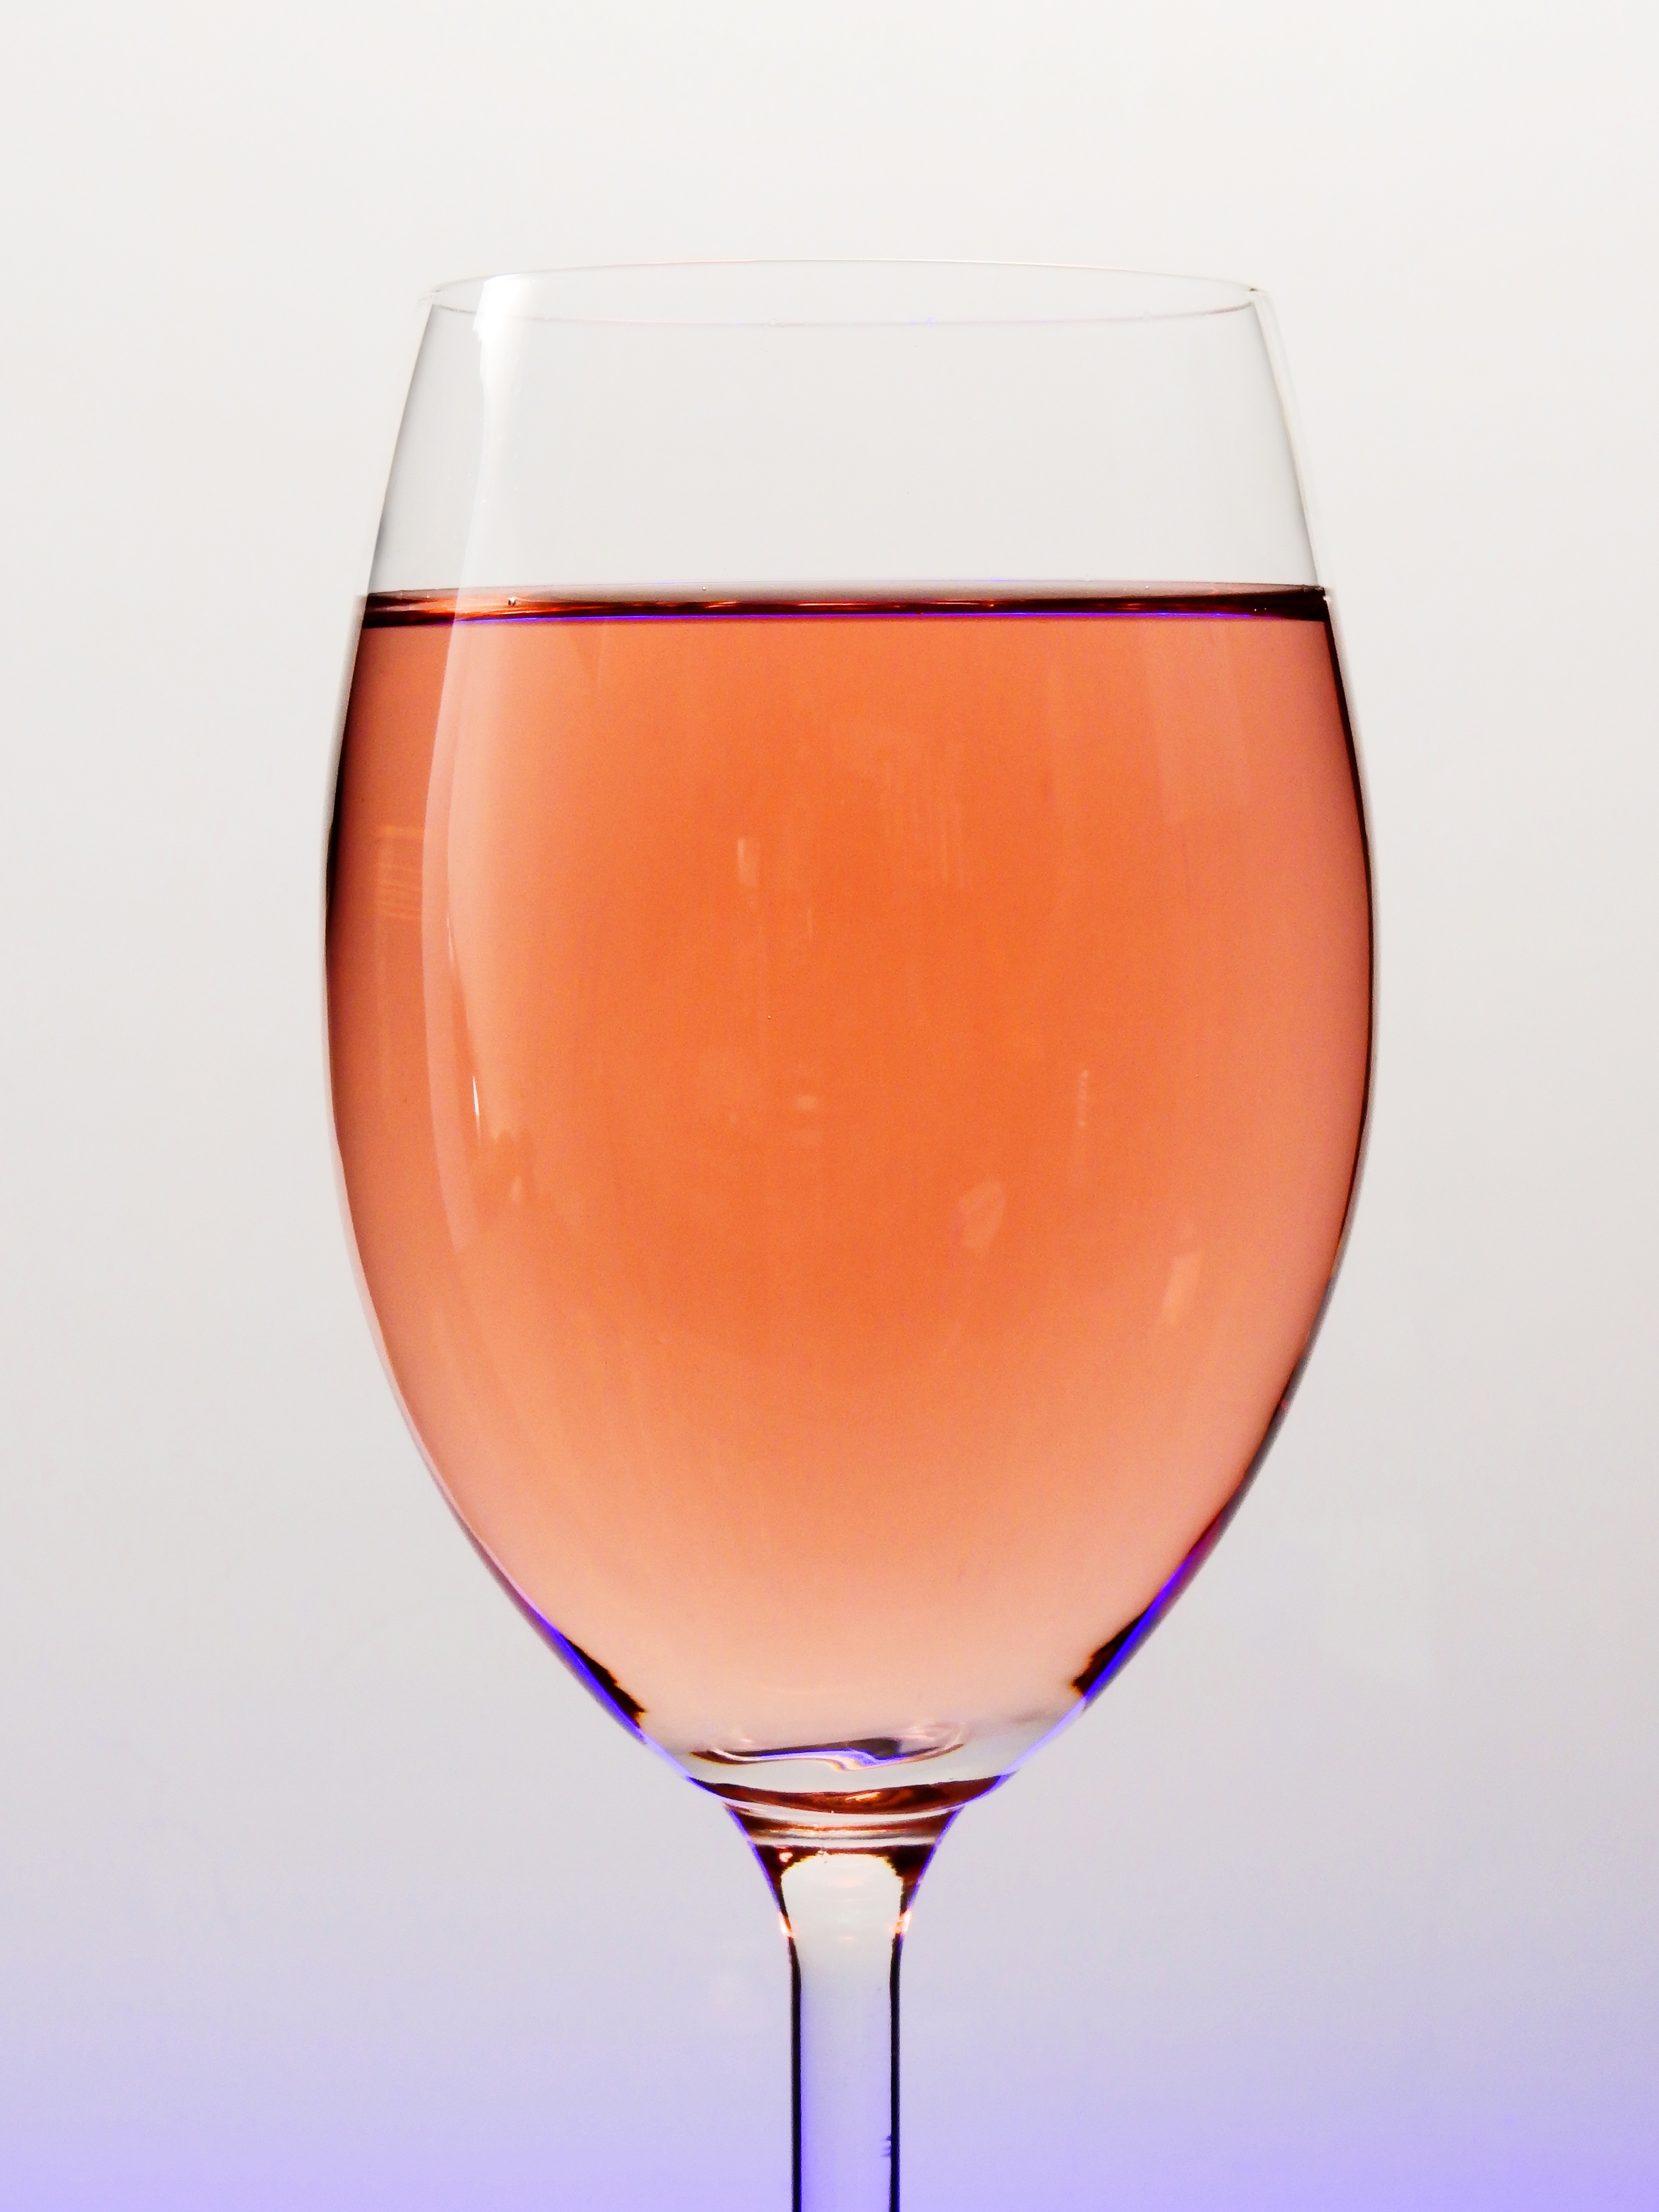
wine, glass, restaurant, bar, drink, red wine, tableware, material, alcohol, wine glass, benefit from, stemware, alcoholic beverage, beer glass, drinkware, champagne stemware